Parma

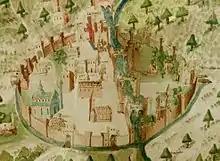
Parma in the 15th century

Under Frankish rule, Parma became the capital of a county in 774. Like most northern Italian cities, it was nominally a part of the Holy Roman Empire created by Charlemagne, but locally ruled by its bishops, the first being Guibodus. In the subsequent struggles between the Papacy and the Empire, Parma was usually a member of the Imperial party. Two of its bishops became antipopes: Càdalo, founder of the cathedral, as Honorius II; and Guibert, as Clement III. An almost independent commune was created around 1140; a treaty between Parma and Piacenza of 1149 is the earliest document of a "comune" headed by consuls. After the Peace of Constance in 1183 confirmed the Italian communes' rights of self-governance, long-standing quarrels with the neighbouring communes of Reggio Emilia, Piacenza and Cremona became harsher, with the aim of controlling the vital trading line over the Po River.